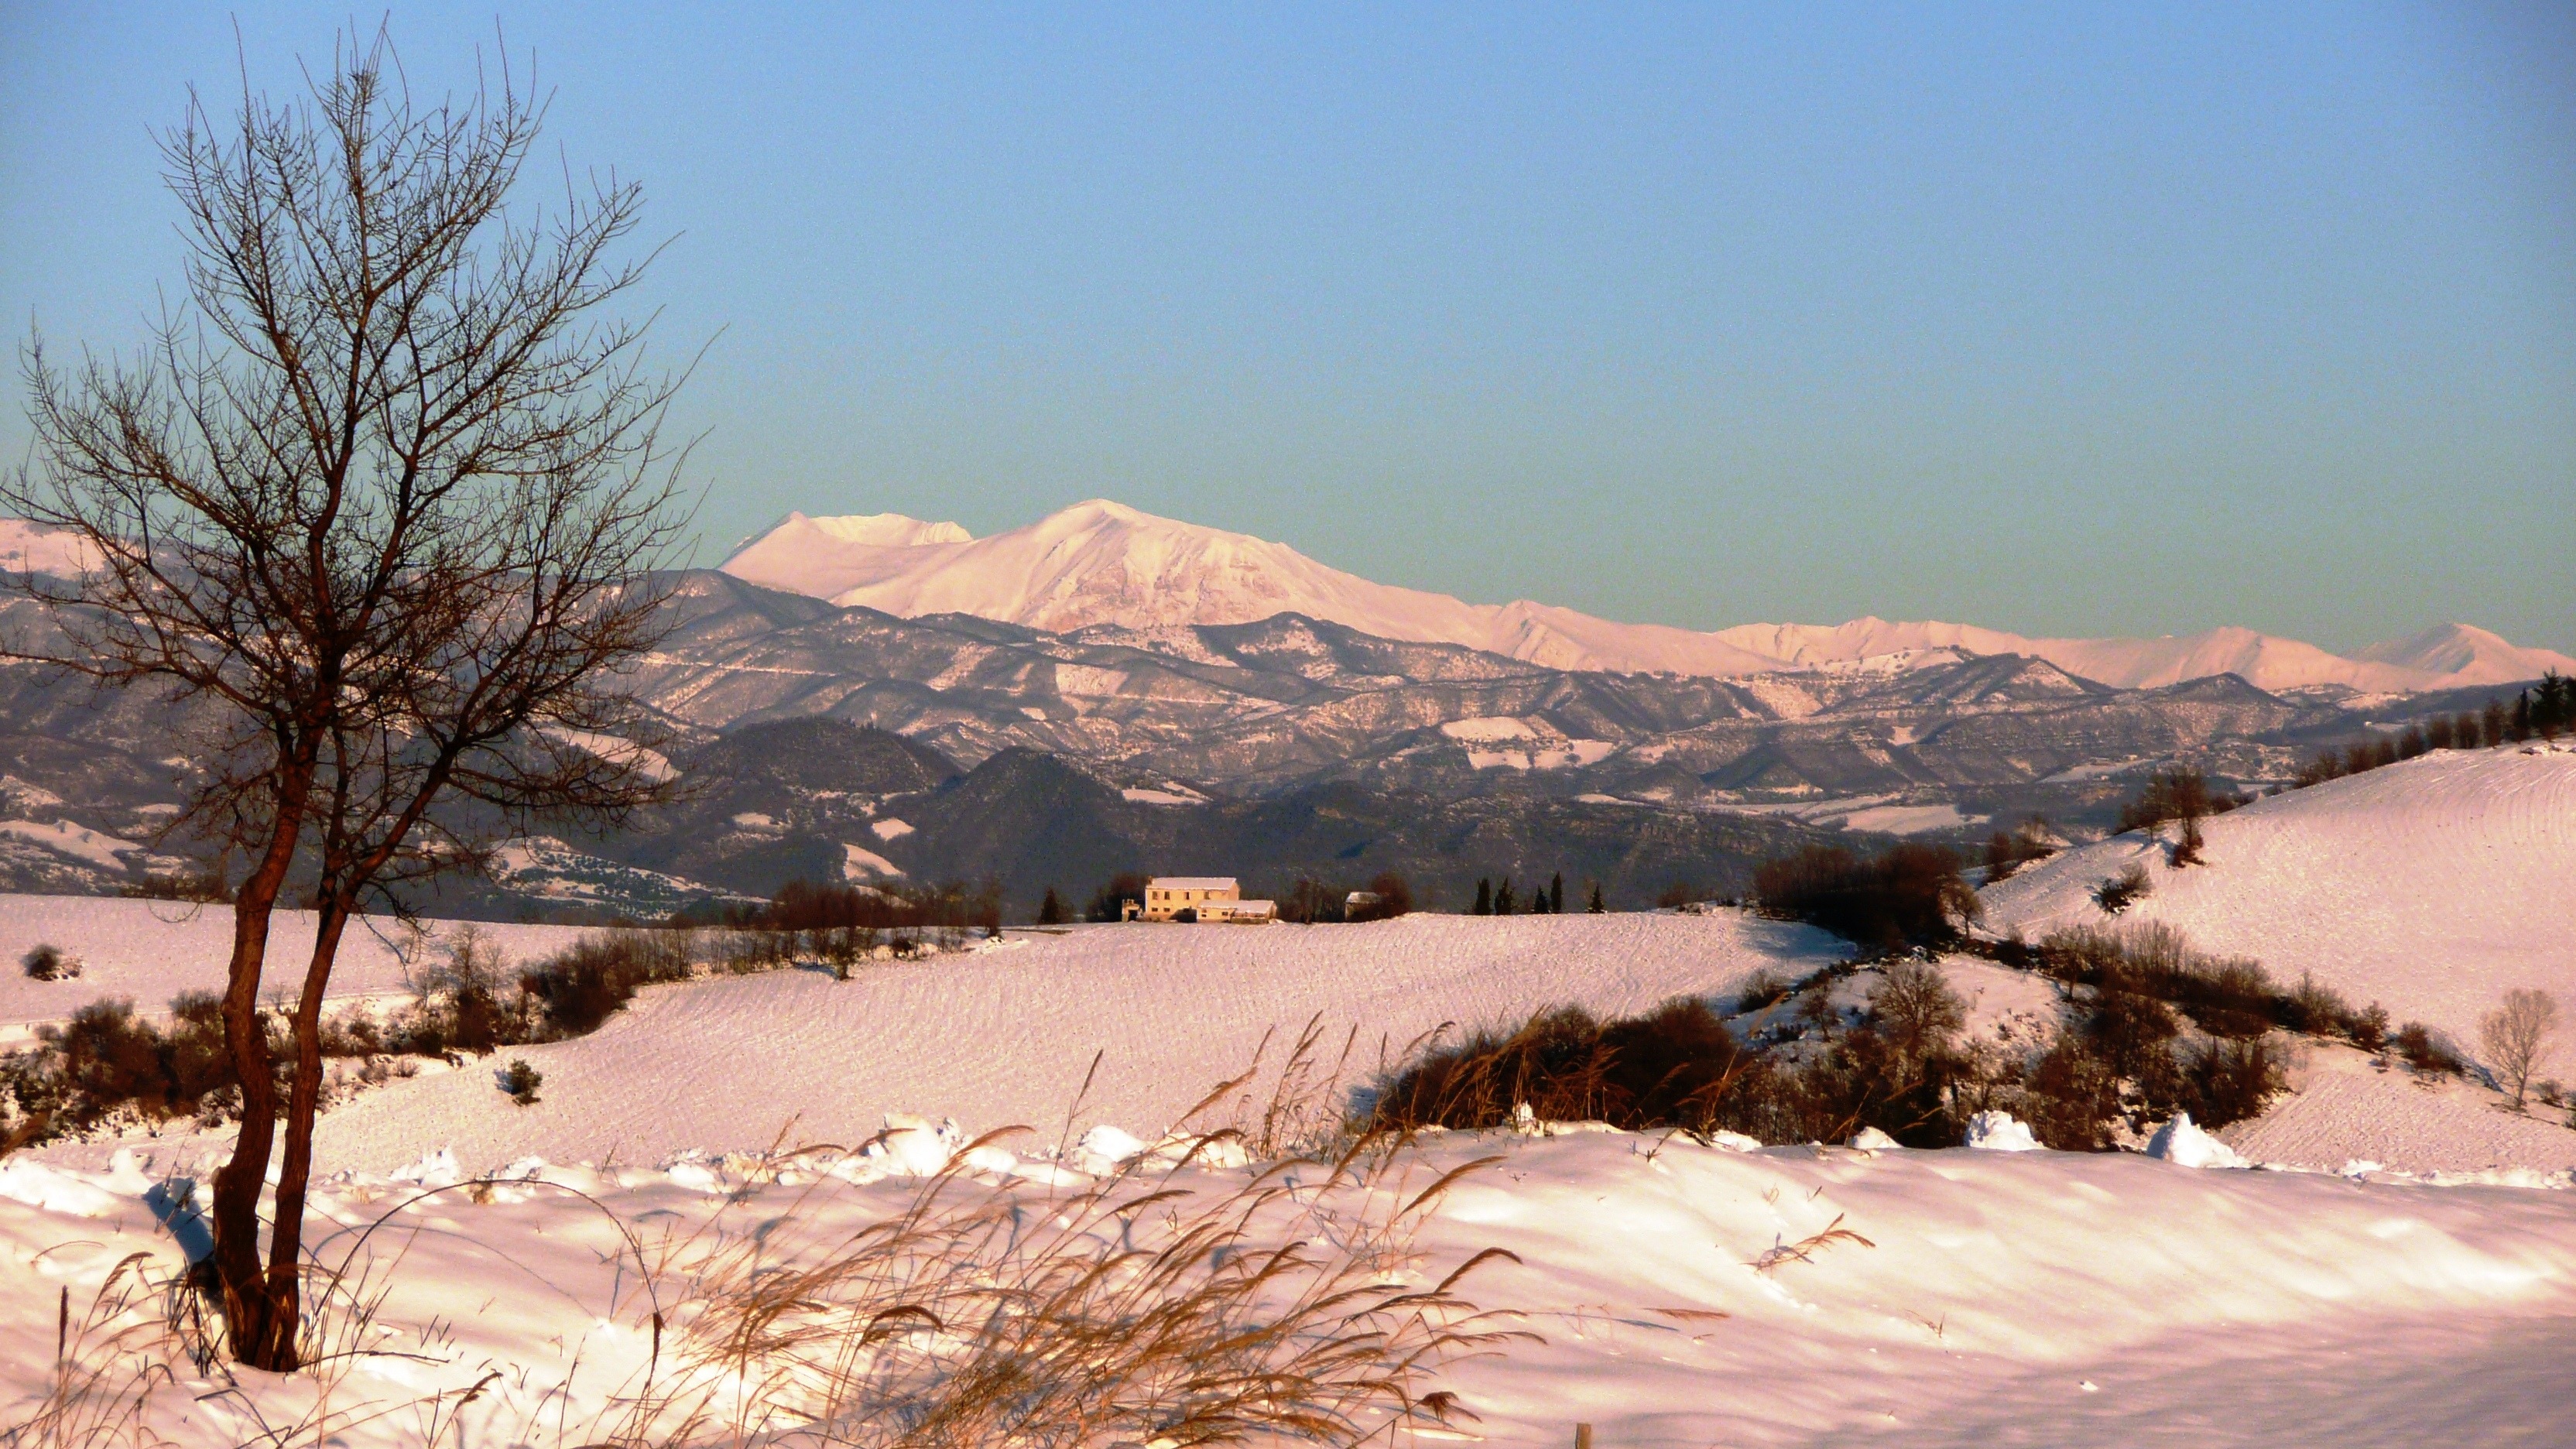
landscape, wilderness, mountain, snow, winter, morning, hill, lake, valley, mountain range, weather, italy, season, plateau, abruzzo, landform, apennines, natural environment, mountainous landforms